Man with a Shotgun

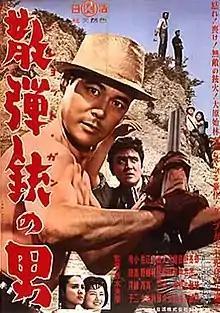

is a 1961 Japanese Western film directed by Seijun Suzuki in the vein of the Nikkatsu Studio's "borderless action cinema". Hideaki Nitani stars as a singing cowboy and trucker who seeks revenge after his girlfriend is raped and murdered.